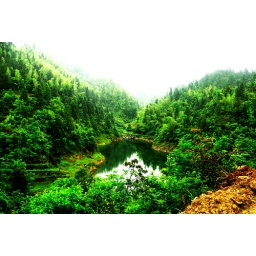
Beautiful mountain lake above Ping An Village.